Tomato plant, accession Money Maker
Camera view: vertical (180 deg); turntable rotation: 60 degrees
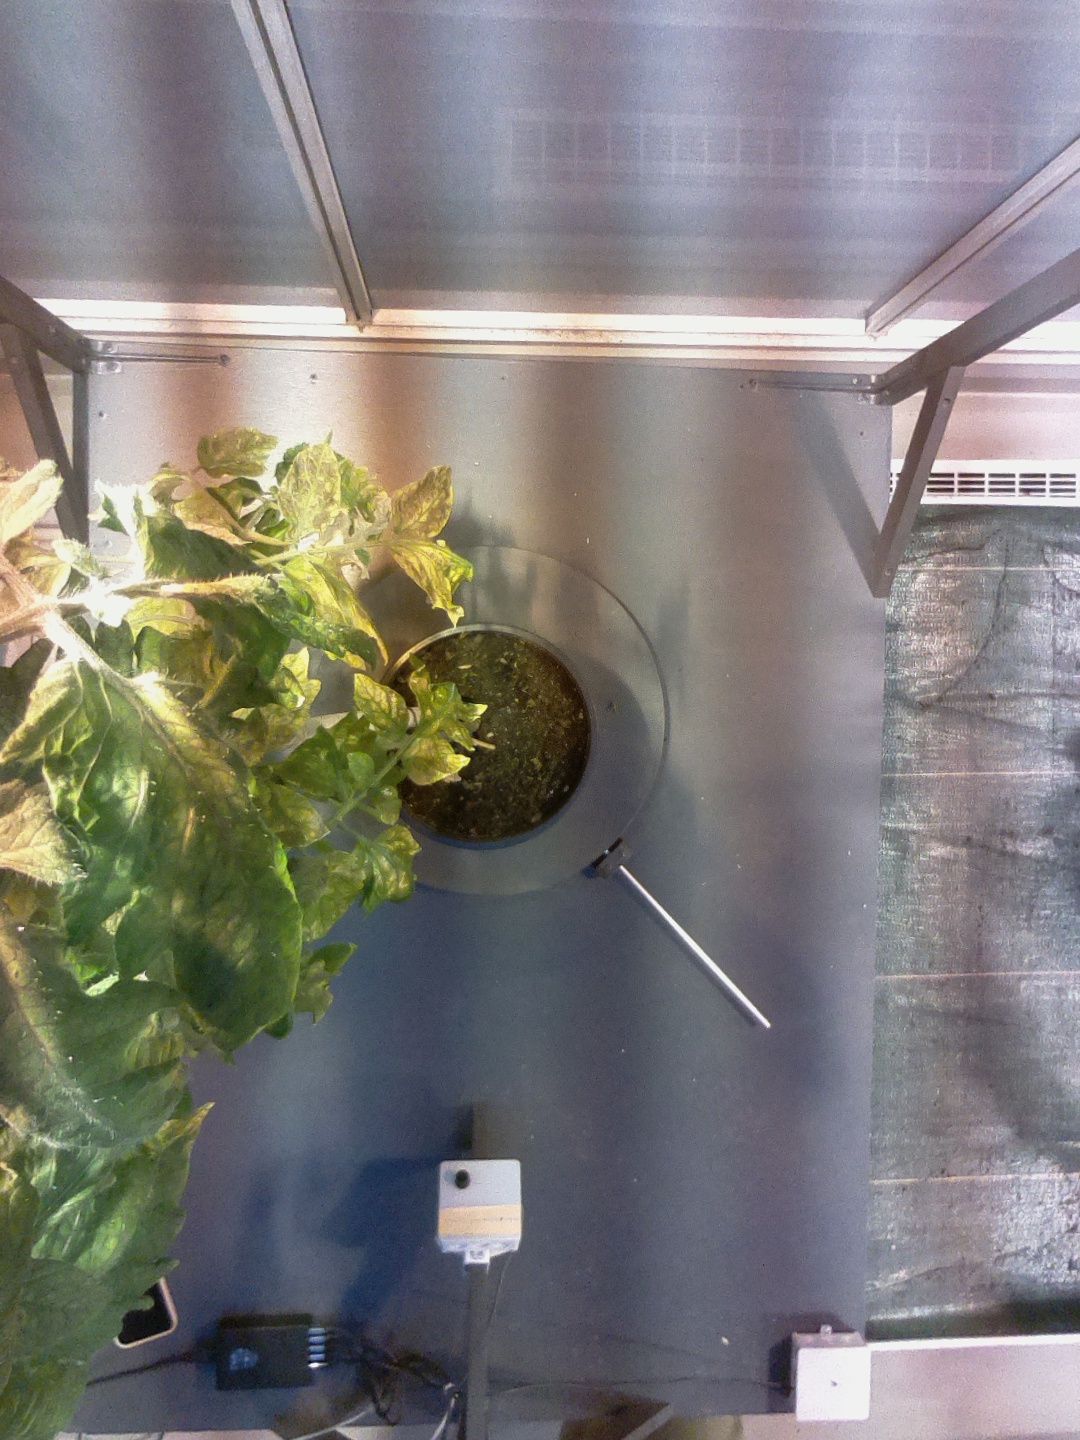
BBCH growth stage 78: 80% -90% of final fruit size